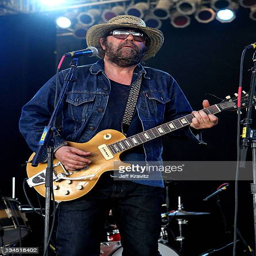
musical group performs on stage during event at industry